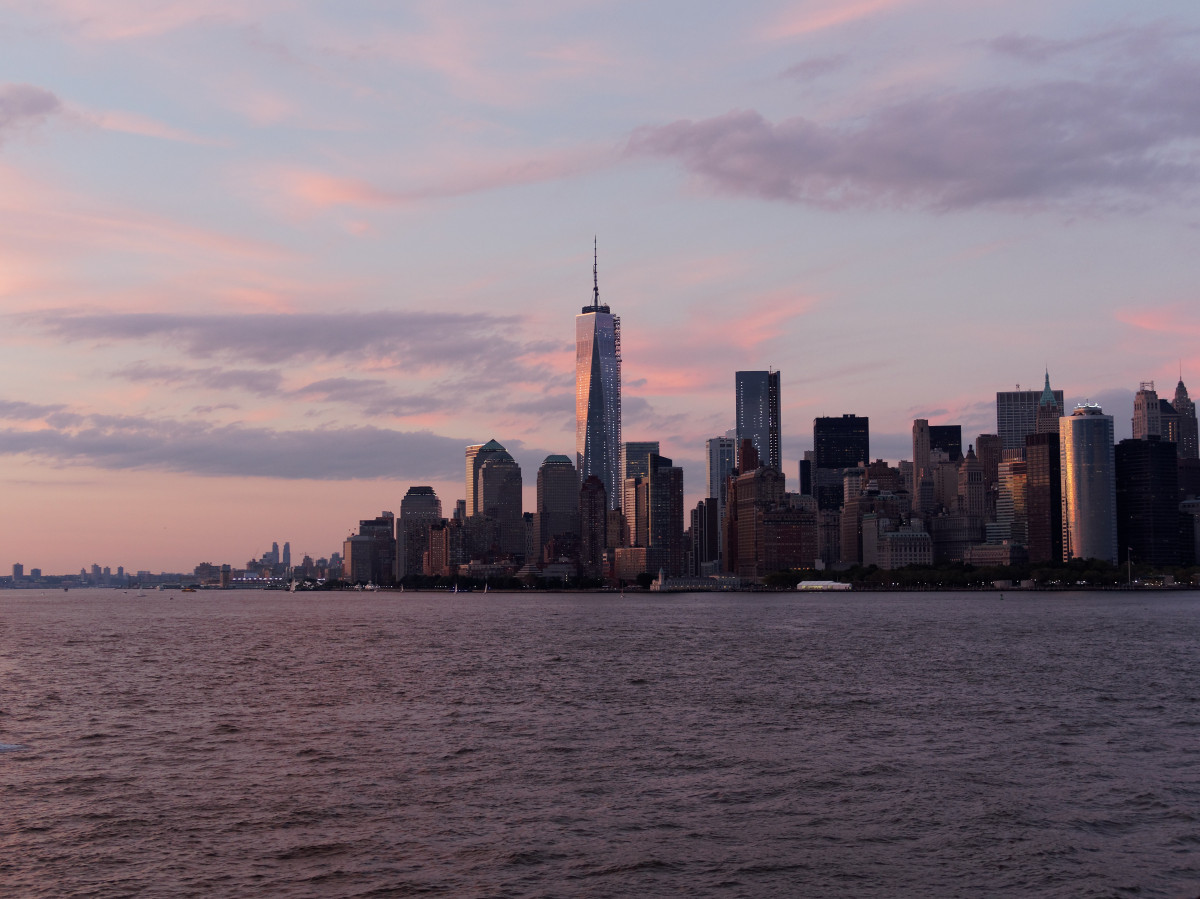
Tags: coast, horizon, cloud, sky, sunrise, sunset, skyline, morning, dawn, skyscraper, new york city, cityscape, downtown, dusk, evening, reflection, tower, nyc, bay, landmark, geographical feature, atmospheric phenomenon